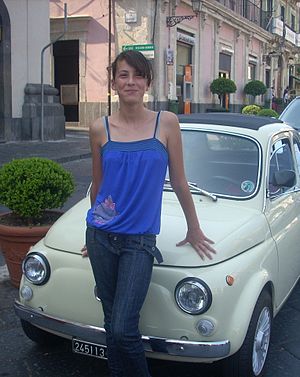
Top (tøj) / Typer
En top er en type af tøj, som dækker den øvre del af kroppen fra halsen til taljen, specielt for kvinder.